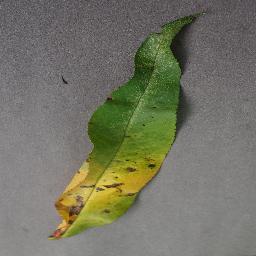
Label: Peach___Bacterial_spot